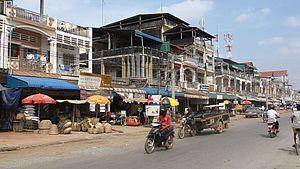
Kampot est une ville du Cambodge, capitale de la province homonyme. Le nom signifie « tétraodon » en khmer.